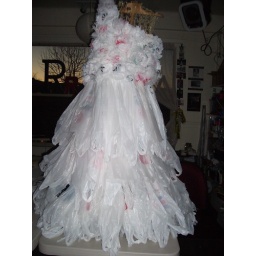
bagalina work-in-progress repurposed white plastic bag dress by Ruby Re-Usable 2